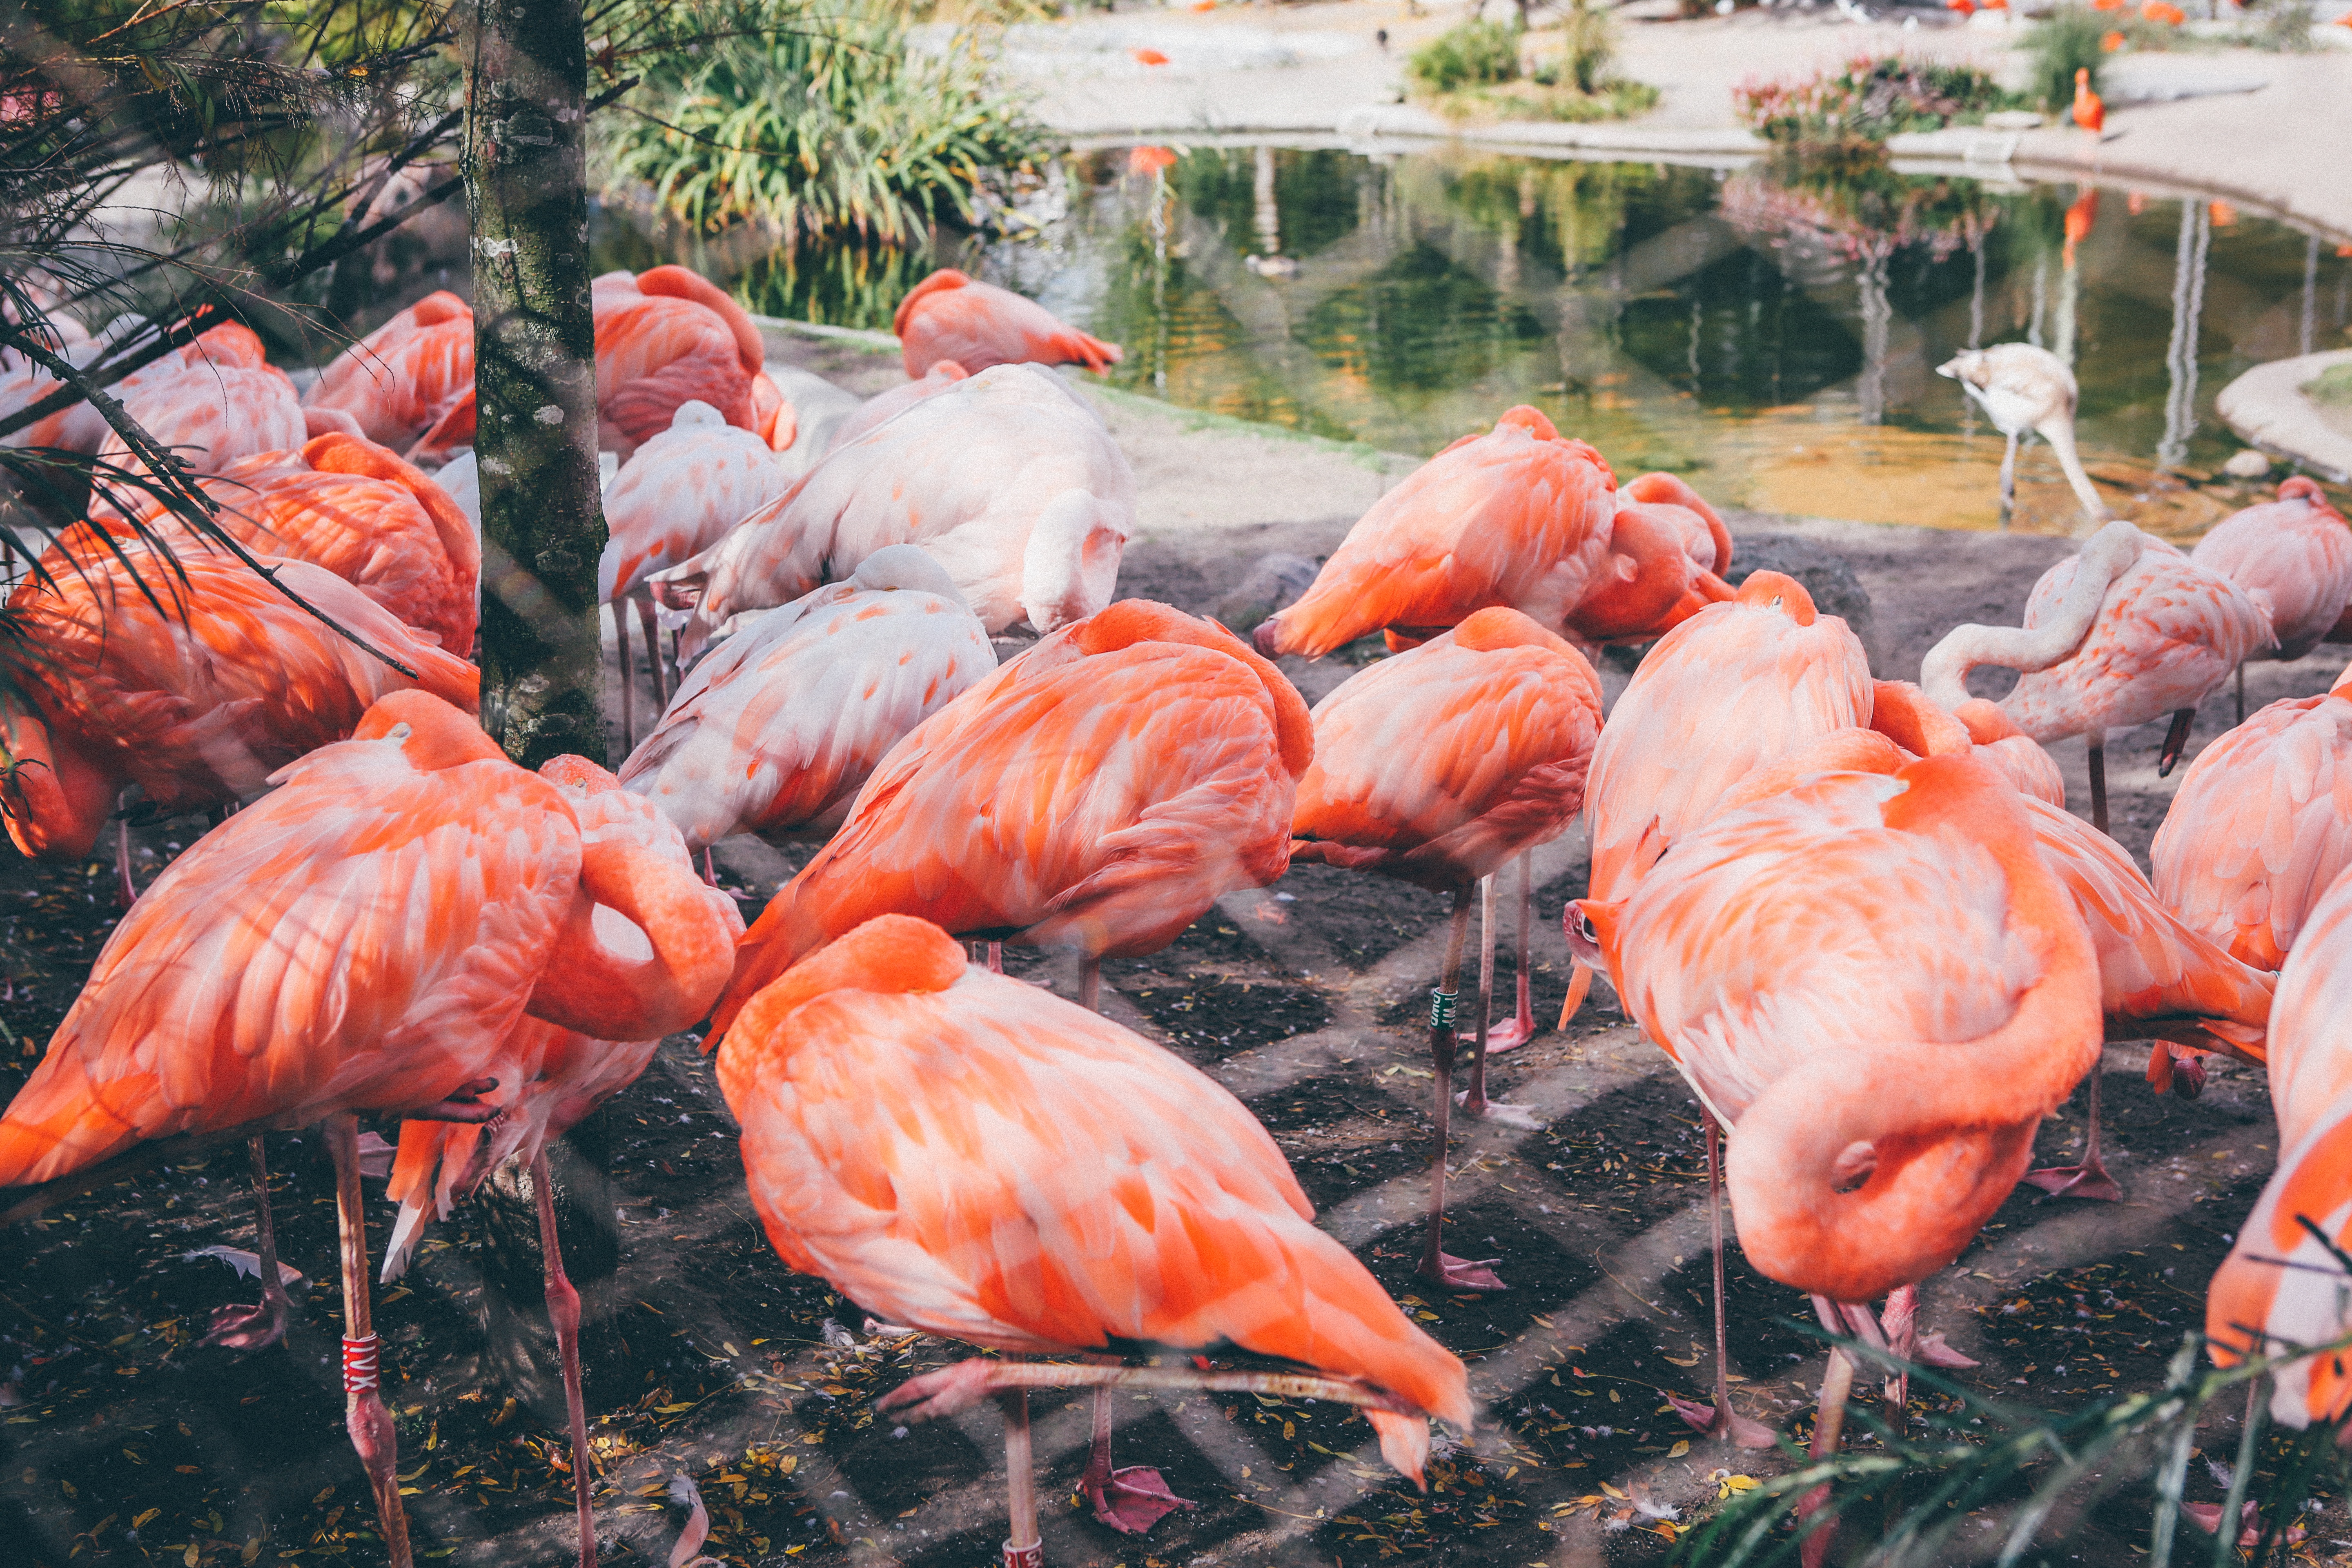
bird, fauna, flamingo, water bird